R. Perry Turner House

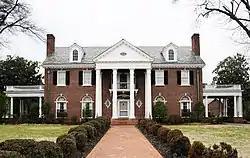
R. Perry Turner House, 2012

The R. Perry Turner House is located in Greer, South Carolina. The Classical Revival style house was built in 1937 for prominent local businessman Richard Perry Turner. The house was designed by Greenville-based architect William Riddle Ward, commissioned after Turner saw the house designed by Ward for his younger brother, Robert Gibbs Turner.